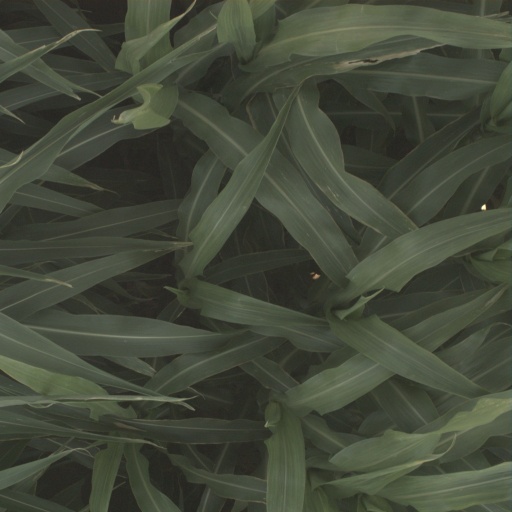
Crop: sorghum